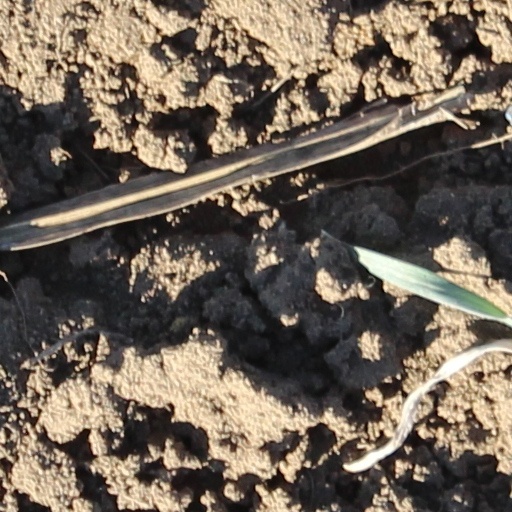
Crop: wheat